Flora of the Sierra Nevada alpine zone

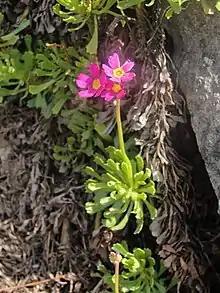
Sierra primrose ("Primula suffrutescens ")

In the plantain family (Plantaginaceae), Torrey's few-eyed Mary ("Collinsia torreyi") can be found as high as . Davidson's penstemon, or creeping penstemon ("Penstemon davidsonii"), is a perennial spreading mat, with several spreading flower stems. The tubular blossoms are longer than the stems of the dwarfed plant that supports them. ("Penstemon heterodoxus") can be as small as , but usually forms mats to , ranging to elevation. John Muir's favorite wildflower, mountain pride ("Penstemon newberryi"), ""carpets granite slopes with brilliant pink flowers"". Showy penstemon ("Penstemon speciosus")) is a spreading perennial. American alpine speedwell ("Veronica wormskjoldii") is an erect perennial that grows near moist streambanks and lakeshores from an underground stem (rhizome).